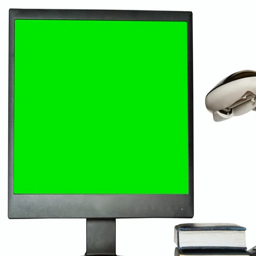
monitor with a green screen